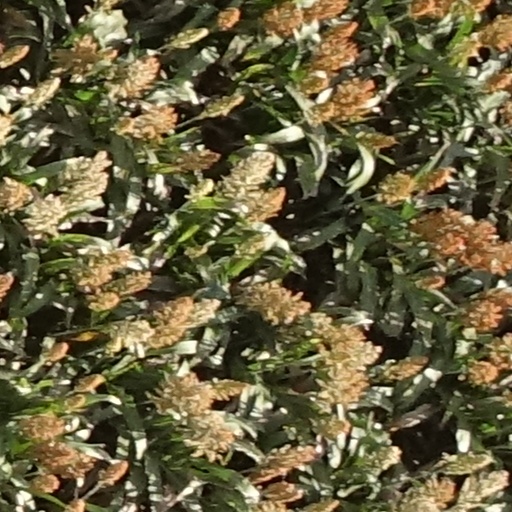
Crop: sorghum